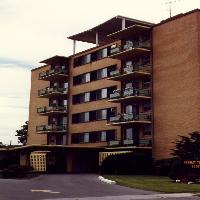
Weather: cloudy or overcast